Albert Cordingley

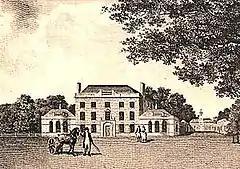
Wiseton Hall c.1790

The trend of bowling results reversed at the start of the 1898 season, beginning with a badly rain-affected match between Yorkshire Colts and Nottinghamshire Colts at Nottingham on 9–10 May in which both men figured; Cordingley performed economically, opening the bowling for Yorkshire in both innings and taking 1 wicket for 14 runs from 13 overs in the match, but Rhodes was more deadly though more expensive, claiming 4 victims for 37 runs off 17 overs, three of them stumped. The poor weather in Nottingham had though "prevented any real estimates of their abilities being made", and the turning point came two days later in a high-profile match against Marylebone Cricket Club (M.C.C.) at Lord's which began on 12 May. This was a far more prestigious affair, in which W. G. Grace played, i.e. in a class of cricket to which the two Yorkshire pretenders Cordingley and Rhodes included in the squad were "practically strangers". According to one story, Yorkshire captain Lord Hawke and leading amateur cricketer Stanley Jackson could not agree on which player to leave out and chose Rhodes merely on the result of a coin toss. Hawke however later denied this version of events; he claimed always to have believed Rhodes to be the better bowler and said that Jackson came to the same view after seeing Rhodes bowling during practice. Match reports at the time in the mainstream press relate instead that Cordingley had actually been selected to play, and it was only on the arrival of all-rounder Jackson "at the last moment" that Cordingley lost his place, while Rhodes had already replaced the absent all-rounder Milligan in the Yorkshire team. Jackson, although an exceptionally talented cricketer who had captained Harrow and Cambridge, and would go on to captain Yorkshire and England, was also a powerful, well-connected aristocrat who would at different future times become Chairman of the Conservative Party, President of the M.C.C., and President of Yorkshire, so it is possible that non-cricketing factors were (also) at work, especially as it appears that the final decision had to be made at the last minute prior to play beginning. Whatever the reasons, Cordingley had to be content with a role as the twelfth man, his only minor consolation perhaps being getting the opportunity to take to the hallowed turf on the second day as substitute fielder for Haigh while the great W. G. Grace was at the crease. Rhodes meanwhile fully justified his selection by taking 6 for 63 in the match.